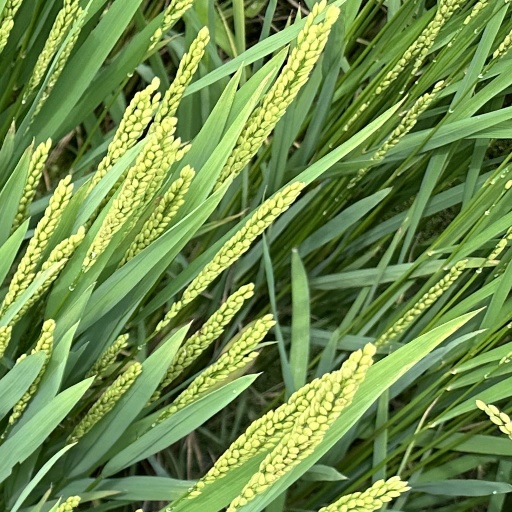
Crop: rice